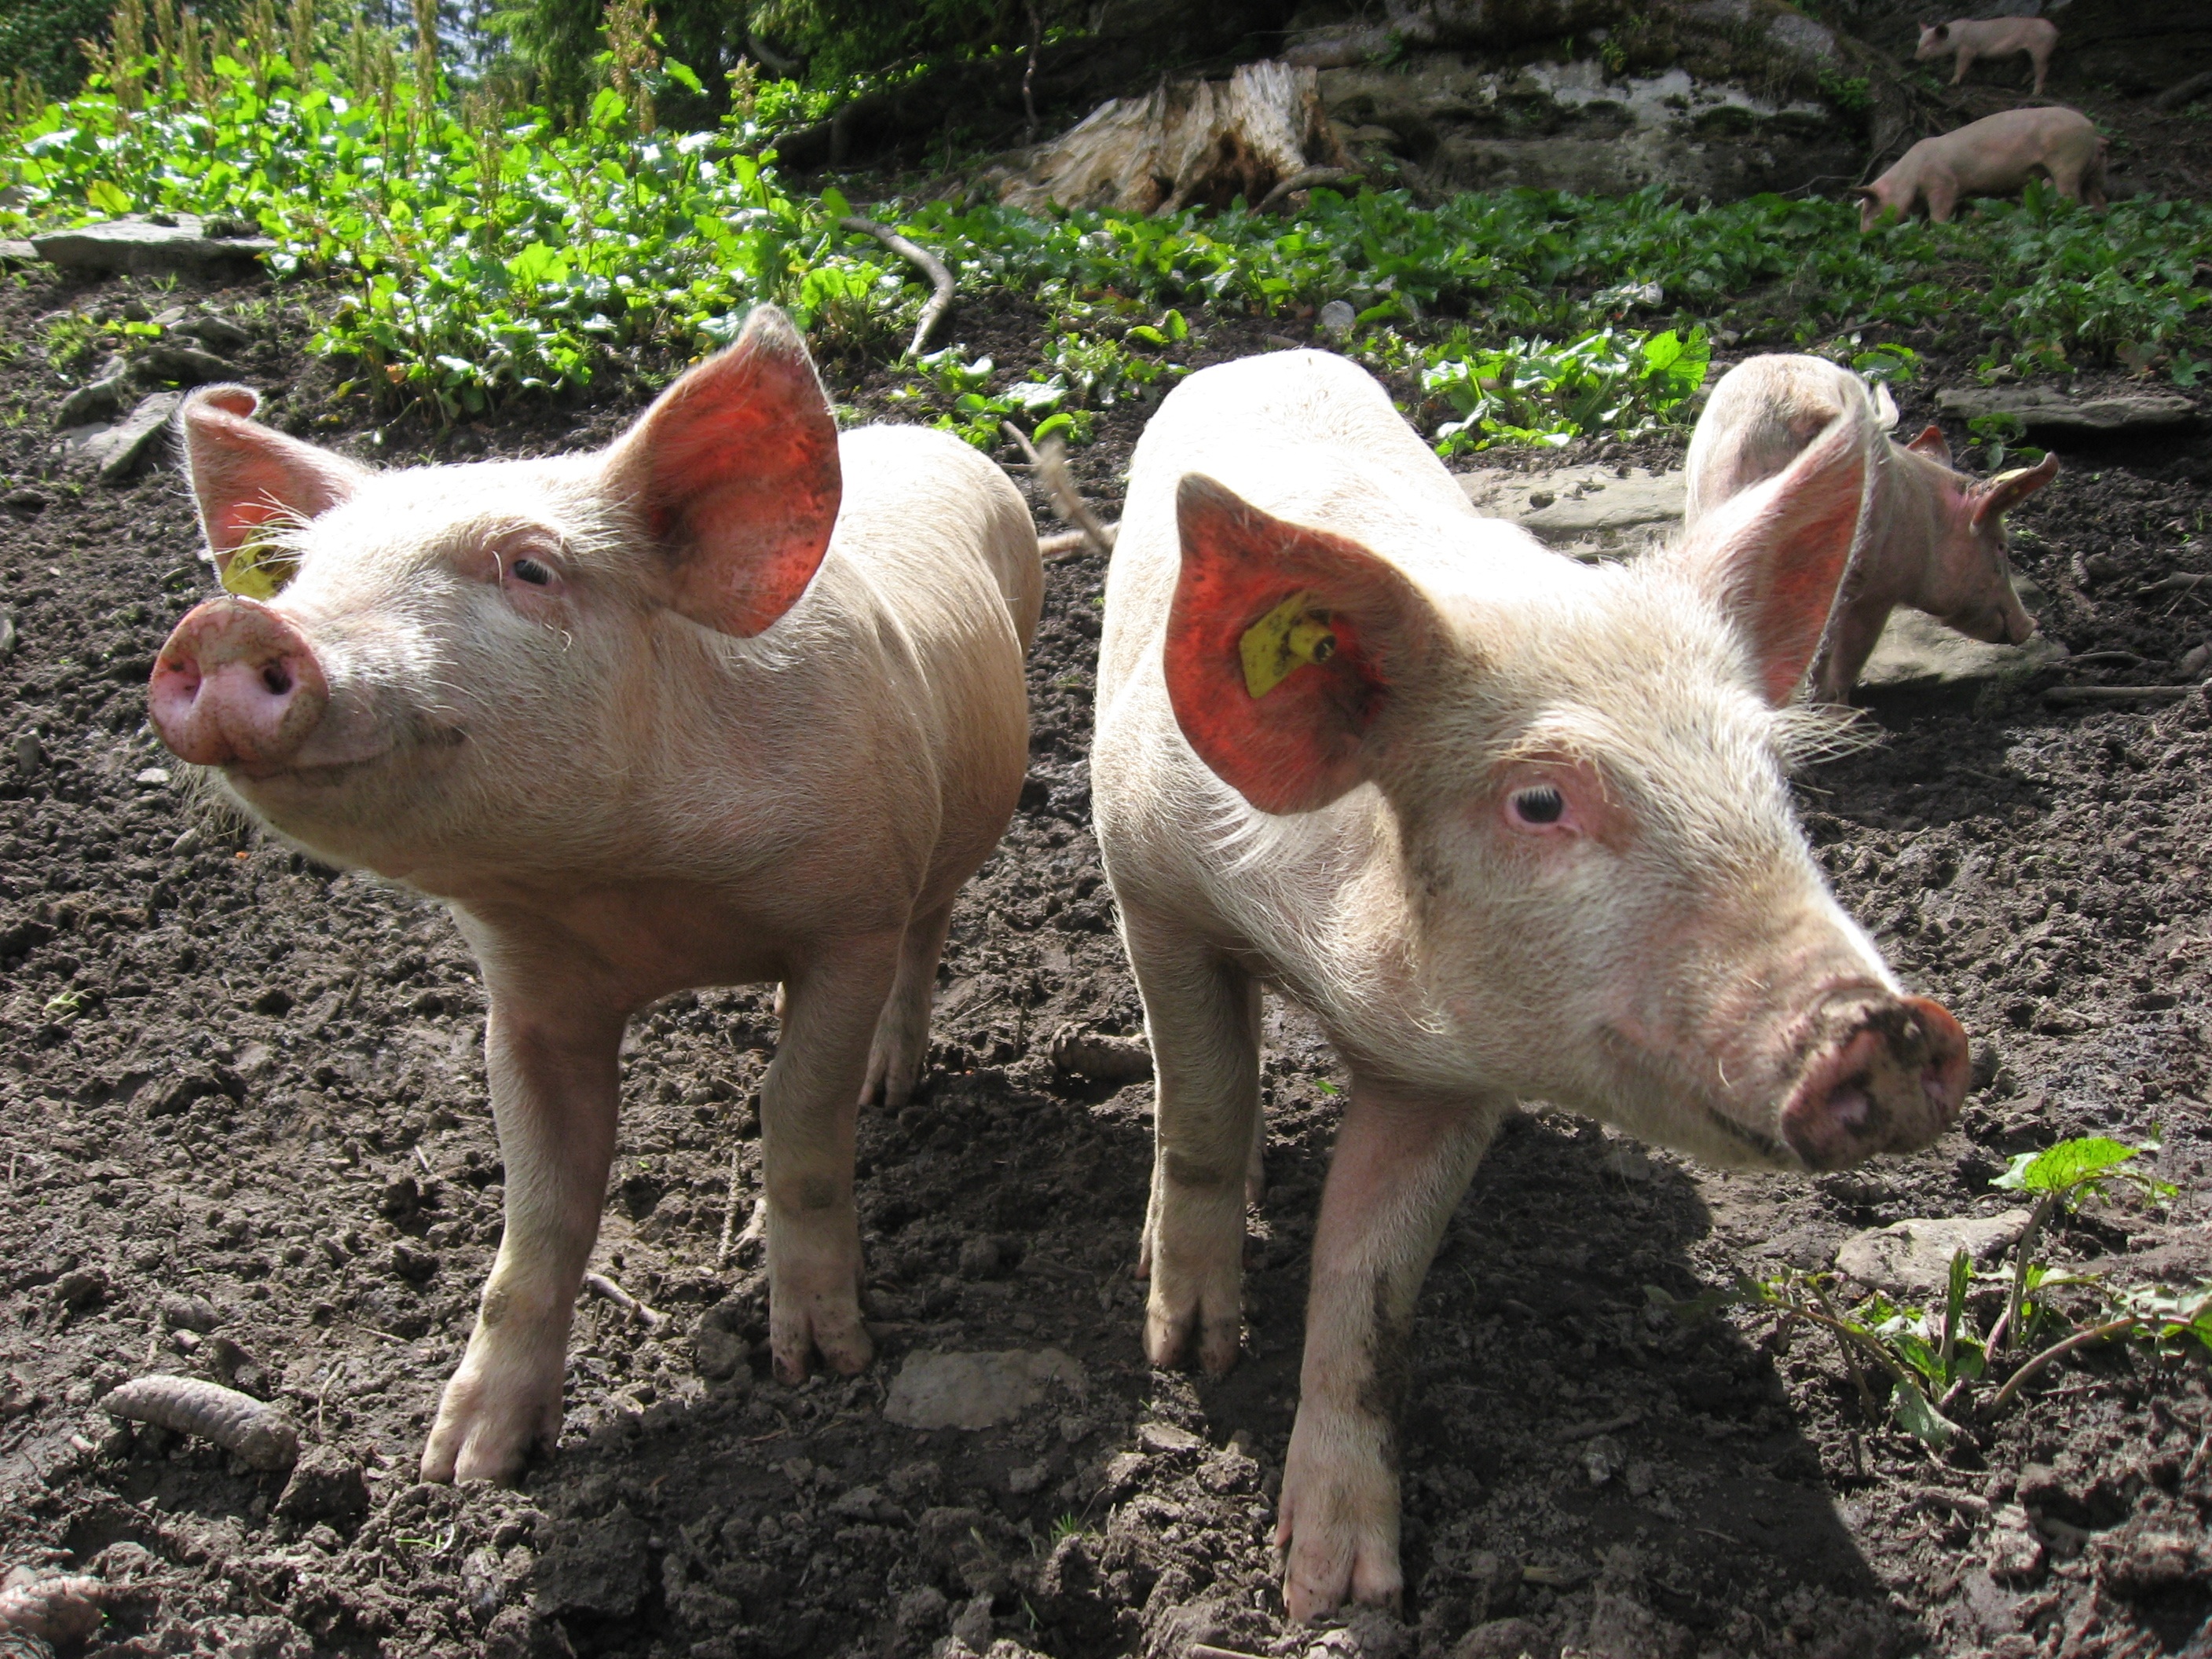
mammal, fauna, pets, piglet, happy, vertebrate, pig, domestic pig, pig like mammal